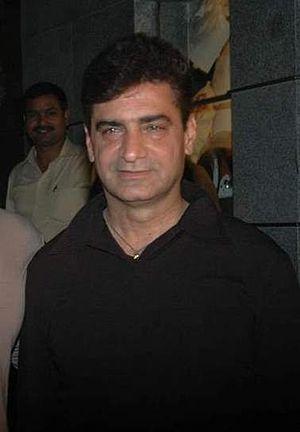
Indra Kumar est un réalisateur et producteur indien.